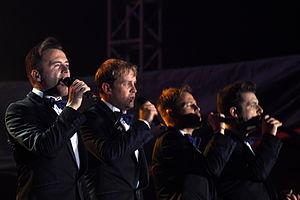
Westlife est un groupe vocal pop irlandais, formé depuis 1998 à Sligo, en Irlande. Ils se sont dissous en 2012 et se sont réunis en 2018. Ils ont été signés à l’origine par Simon Cowell, créateur de X-Factor au Royaume-Uni. Le groupe est composé de Kian Egan, Mark Feehily, Shane Filan, de Nicky Byrne et de Brian McFadden qui a quitté le groupe en 2004.